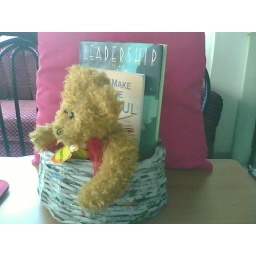
bear in a basket